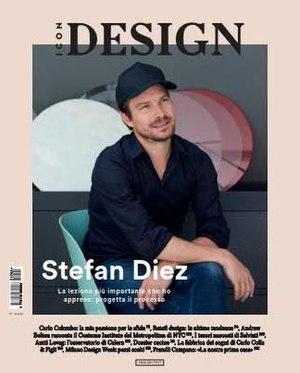
Stefan Diez, né en 1971 à Freising, est un designer allemand.